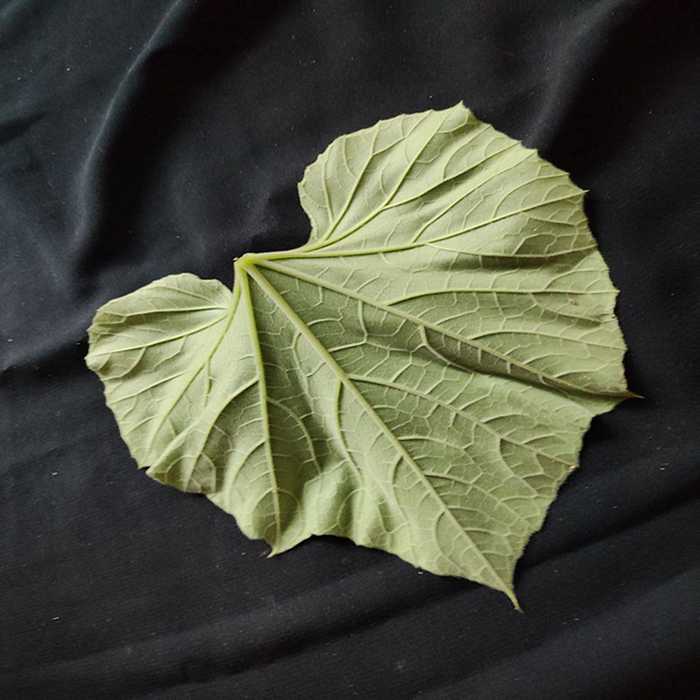
Plant: Bottle gourd
Label: Fresh leaf